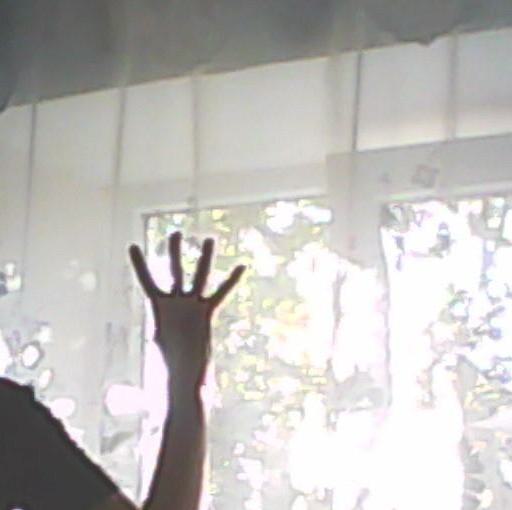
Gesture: four